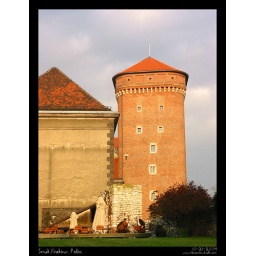
a castle tower inside wavel hill in krakow